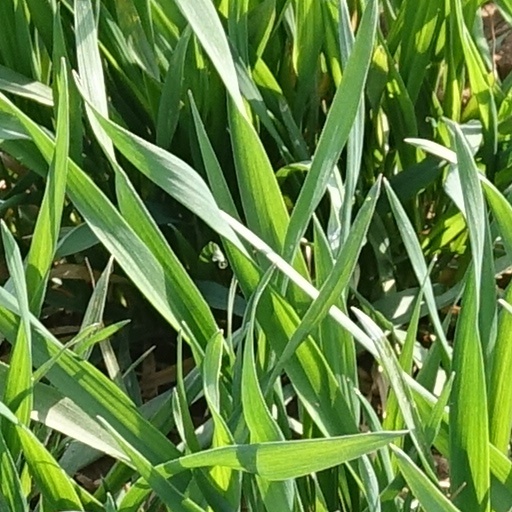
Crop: wheat